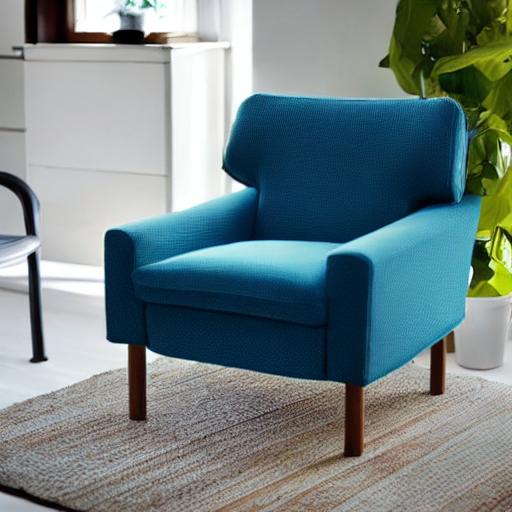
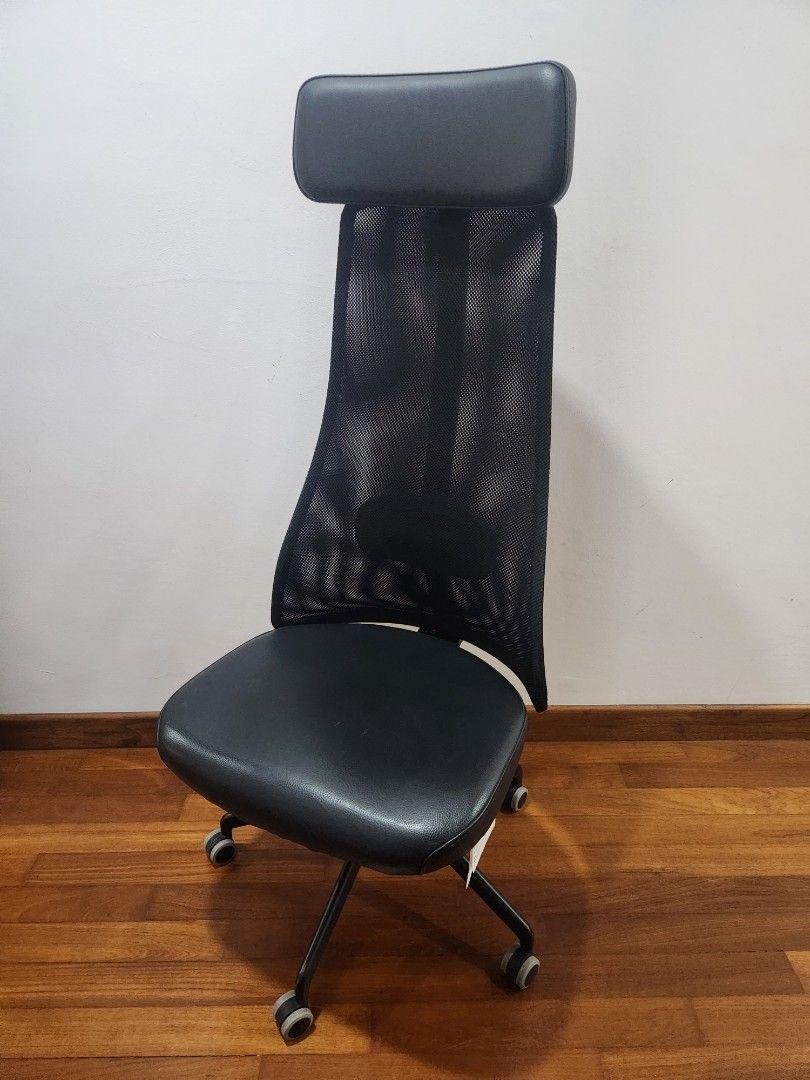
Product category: items_chair
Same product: no